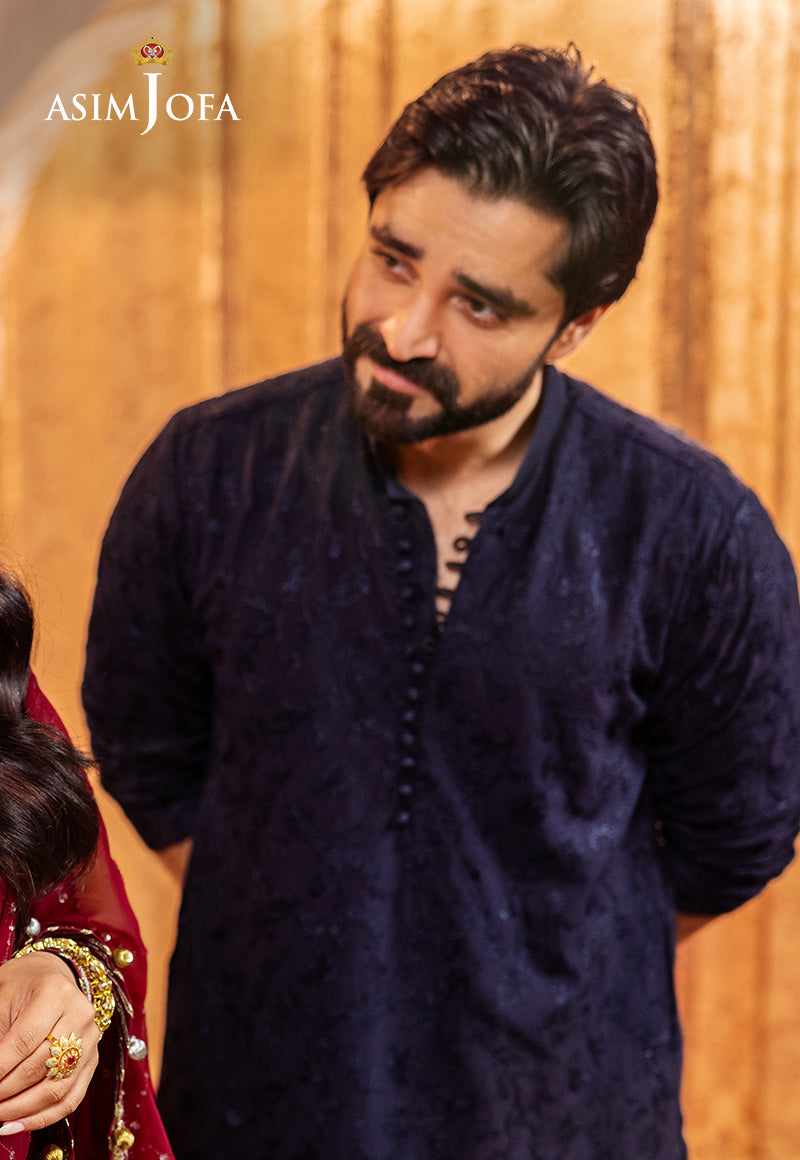
asim jafar wedding pakistani